Central University of Venezuela rectorate takeover

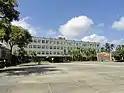
The university's rectorate, the building seized by the occupiers

The Central University of Venezuela rectorate takeover was an action carried out on 28 March 2001 by a group of left-leaning university students who violently took over the facilities, demanding a "university constituent assembly".